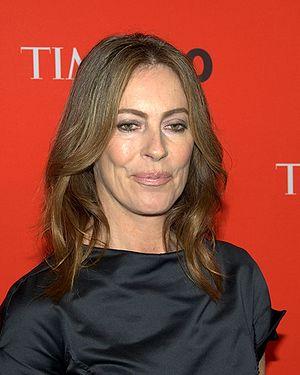
Kathryn Bigelow [ˈkæθɹɪn ˈbɪɡəˌloʊ], née le 27 novembre 1951 à San Carlos, est une réalisatrice, scénariste et productrice américaine, première femme à recevoir l'Oscar du meilleur réalisateur pour Démineurs en 2010.